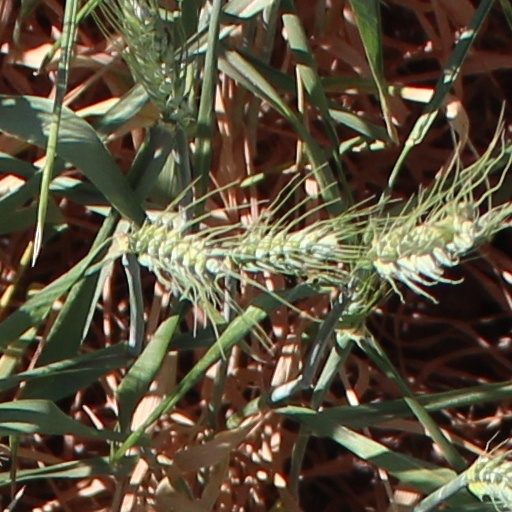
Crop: wheat